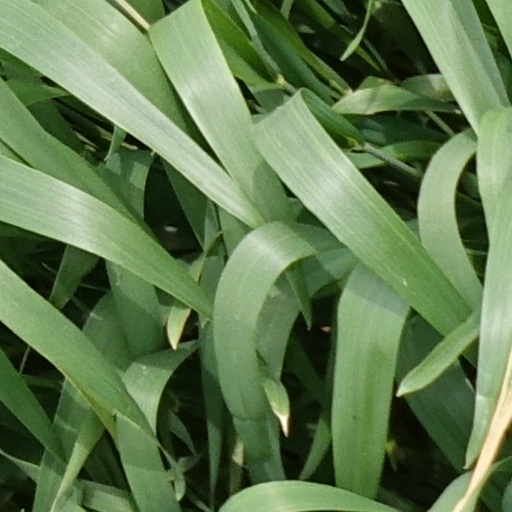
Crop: wheat